Azide-alkyne Huisgen cycloaddition

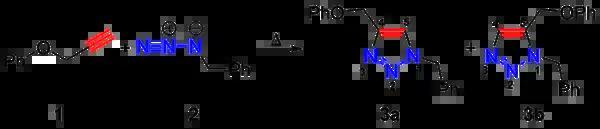
Thermal Huisgen 1,3-dipolar cycloaddition.

In the reaction above azide 2 reacts neatly with alkyne 1 to afford the product triazole as a mixture of 1,4-adduct (3a) and 1,5-adduct (3b) at 98 °C in 18 hours.